Social realism

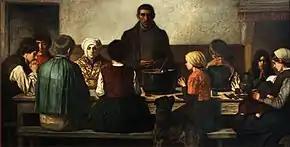
Charles de Groux, "The Blessing", 1860

Social realism, as an art movement that became prominent in the United States in the interwar period, as a reaction to the increasing hardship for ordinary people, was influenced by the social realist tradition in France which had existed for decades.